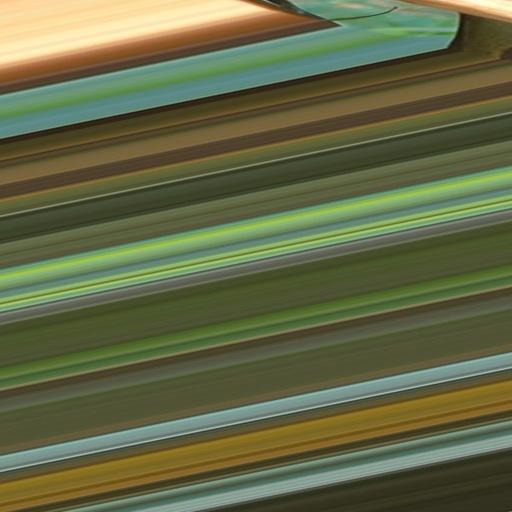
Label: moko_disease